White Pines Forest State Park

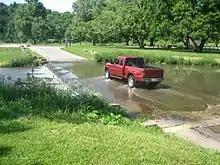
A truck crossing one of the park's fords at Pine Creek

White Pines State Park is a state park located in the heart of the Rock River Valley in Ogle County. The park represents the southernmost remaining stand of virgin white pine ("Pinus strobus") forest in the state. The state park, like all Illinois state parks, is operated and maintained by the Illinois Department of Natural Resources (IDNR). White Pines Forest State Park provides habitat for a variety of plant and animal life and has two freshwater streams within its boundaries.